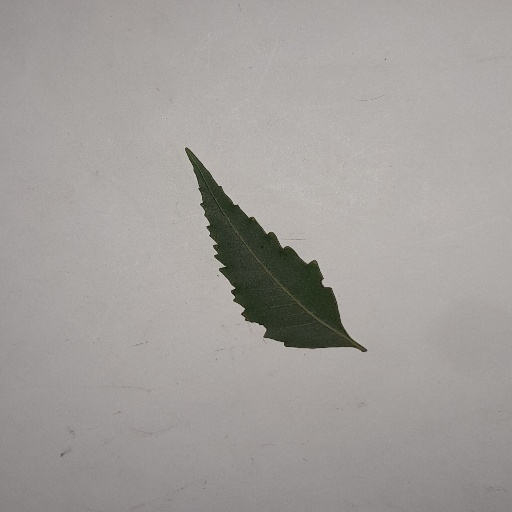
Species: Neem
Leaf condition: Healthy Leaf